Zoltan Bathory

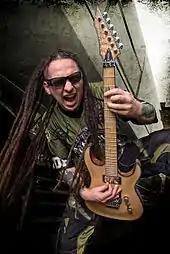
Bathory in 2010

Their third record "American Capitalist" was even more successful. It debuted at number 3 on the "Billboard" 200, had another three top 10 singles and it achieved Gold status within a year of its release. It has since been certified Platinum. In 2013, the band released a double studio album "The Wrong Side of Heaven and the Righteous Side of Hell, Volume 1" and "Volume 2" within three months from each other. Both albums debuted at number 2 on the "Billboard" 200 chart. "Volume 1" featured guest vocalists Rob Halford of Judas Priest, Maria Brink of In This Moment, Tech N9ne, Jamey Jasta of Hatebreed, and Max Cavalera of Sepultura and Soulfly. Both albums also became certified Platinum.